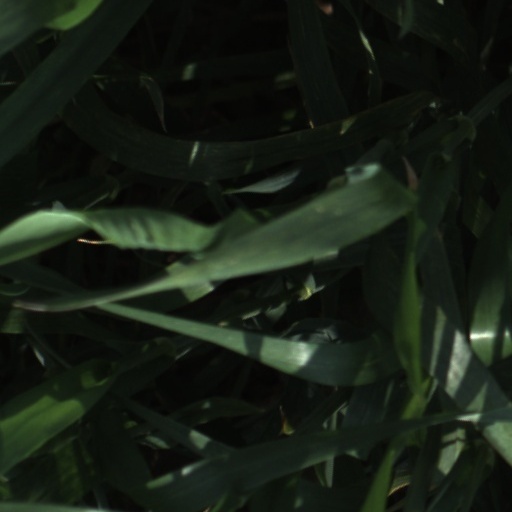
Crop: wheat